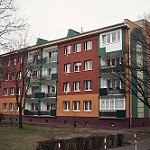
Scene: Outdoor